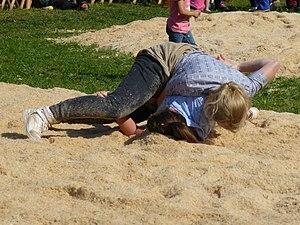
La lutte suisse est une variante populaire suisse de lutte à la culotte qui se pratique en plein air, sur des zones circulaires couvertes de sciure de bois.